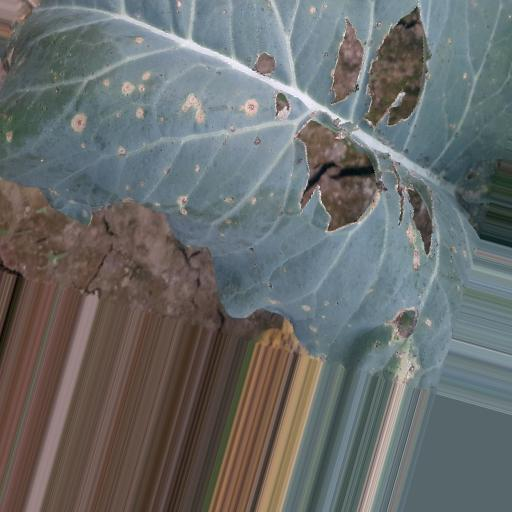
Label: Black Rot